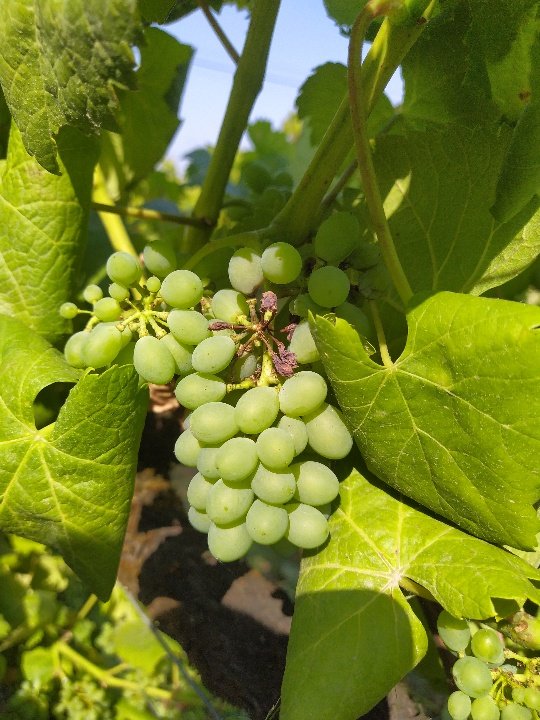
Berries visible: 53
Grape clusters: 2